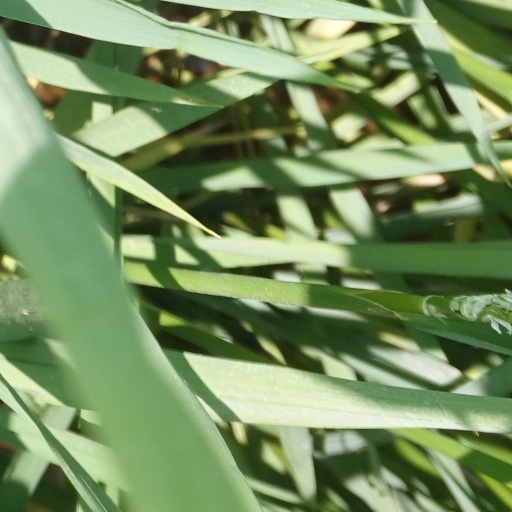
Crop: rice